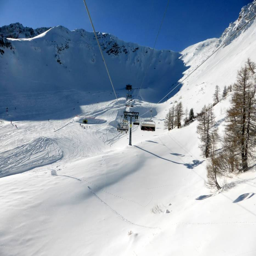
malbun ski resort lichtenstein